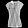
Label: T - shirt / top